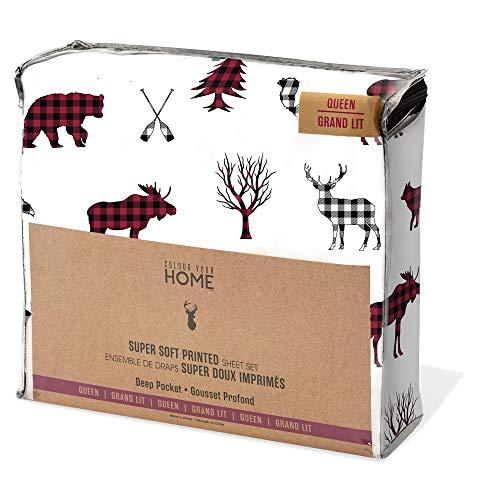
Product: Safdie & Co. 38377.3T.05 Sheets, Multi 3 Sets
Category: Home & Kitchen | Bedding | Kids' Bedding | Sheets & Pillowcases | Sheet & Pillowcase Sets
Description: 1 Flat Sheet 96x66 + 2, 1 Fitted Sheet 75x38 + 12, 1 Pillow Sham 30x20 + 4.
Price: $35.05
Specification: ProductDimensions:12x38x75inches|ItemWeight:6pounds|ShippingWeight:6pounds(Viewshippingratesandpolicies)|Manufacturer:Safdie&Co.SheetSet|ASIN:B07VW3YRZV|Itemmodelnumber:38377.3T.05